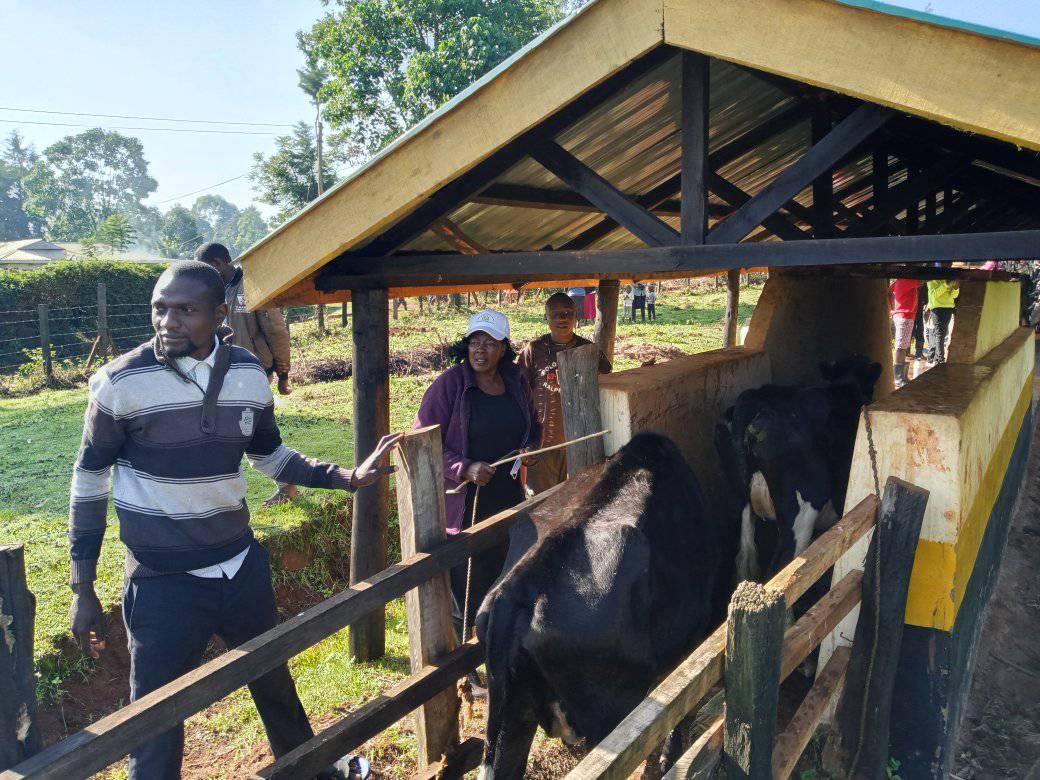
Mwanaume aliyevaa shati la rangi nyepesi na suruali nyeusi, akisimama karibu na ng'ombe mweusi. Ng'ombe huyo yuko ndani ya zizi lenye paa la mbao. Kuna mtu mwingine nyuma ya ng'ombe, akionekana akihudumia wanyama. Mandhari inaonekana kama shamba la mifugo.